High Hazels Park

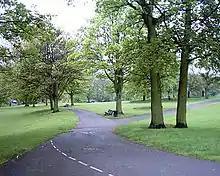
High Hazels Park

High Hazels Park is a 20-hectare parkland area in Darnall, Sheffield, South Yorkshire, England. Since the 19th century, Darnall has been a centre of the coal and steel industry in Sheffield. High Hazels House, located in the park, was built in 1850 by William Jeffcock (the first Mayor of Sheffield). In 1894, Sheffield City Council (the Corporation of Sheffield) bought the land and house from the Duke of Norfolk and Messers Jeffcock for £10,875. In 1895, the land was first used as a public recreation ground and was classed as one of the finest parks within the city of Sheffield. The park used to be home to a boating lake, which has since been filled in.